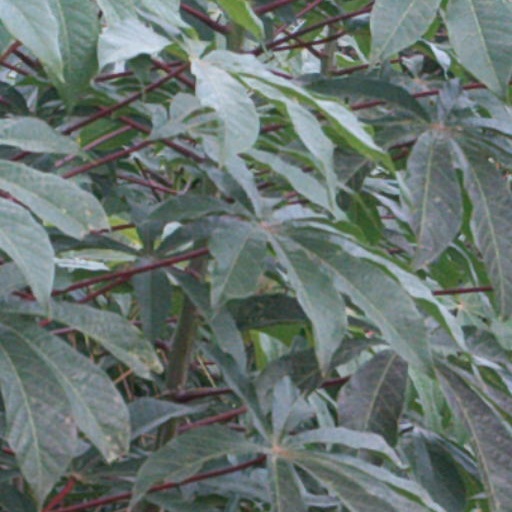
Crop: cassava